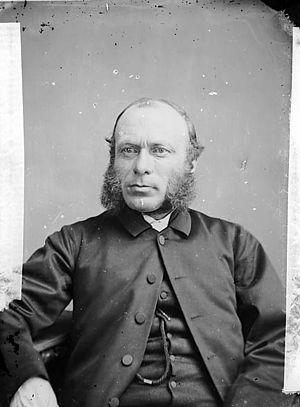
David Charles Davies, né le 11 mai 1826 et mort le 26 septembre 1891, est un ministre gallois non-conformiste.